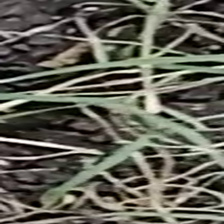
Weed species: Harali_(Cynodon_dactylon)